Paweł Adamowicz

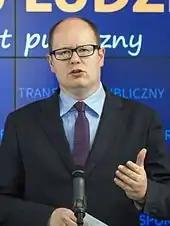
Adamowicz in 2014

In 1990, Adamowicz was elected a member of the city council in Gdańsk, chairing the council from 1994 in his second term, and holding this post until 1998, when he was elected the Mayor of Gdańsk. On 10 November 2002, he was re-elected with 72% of the vote.